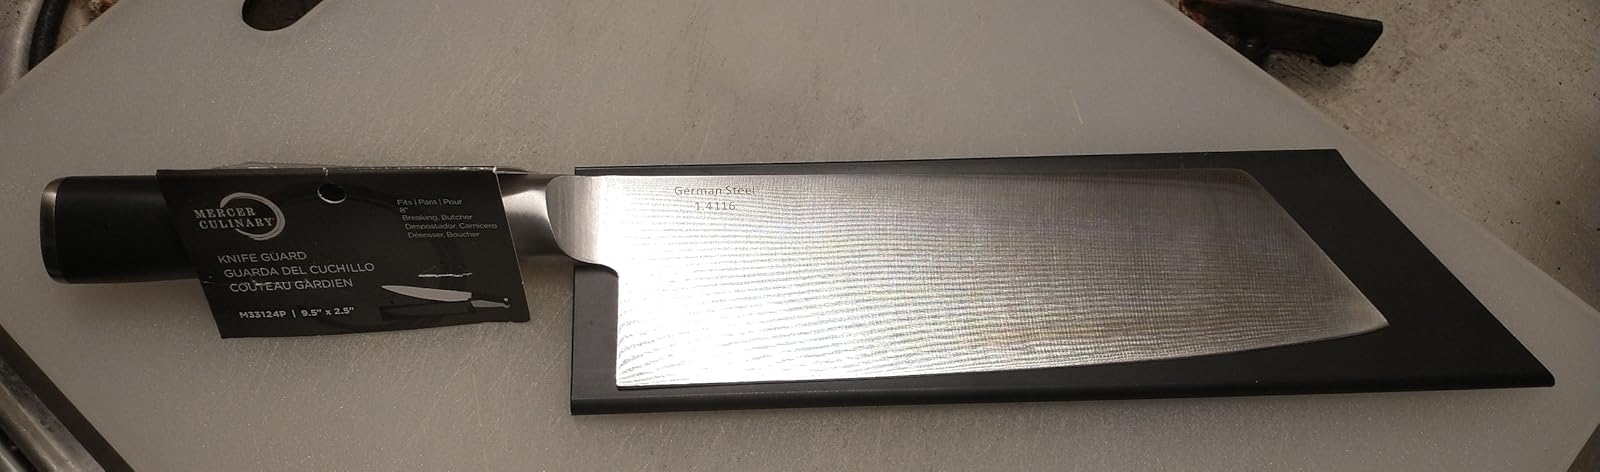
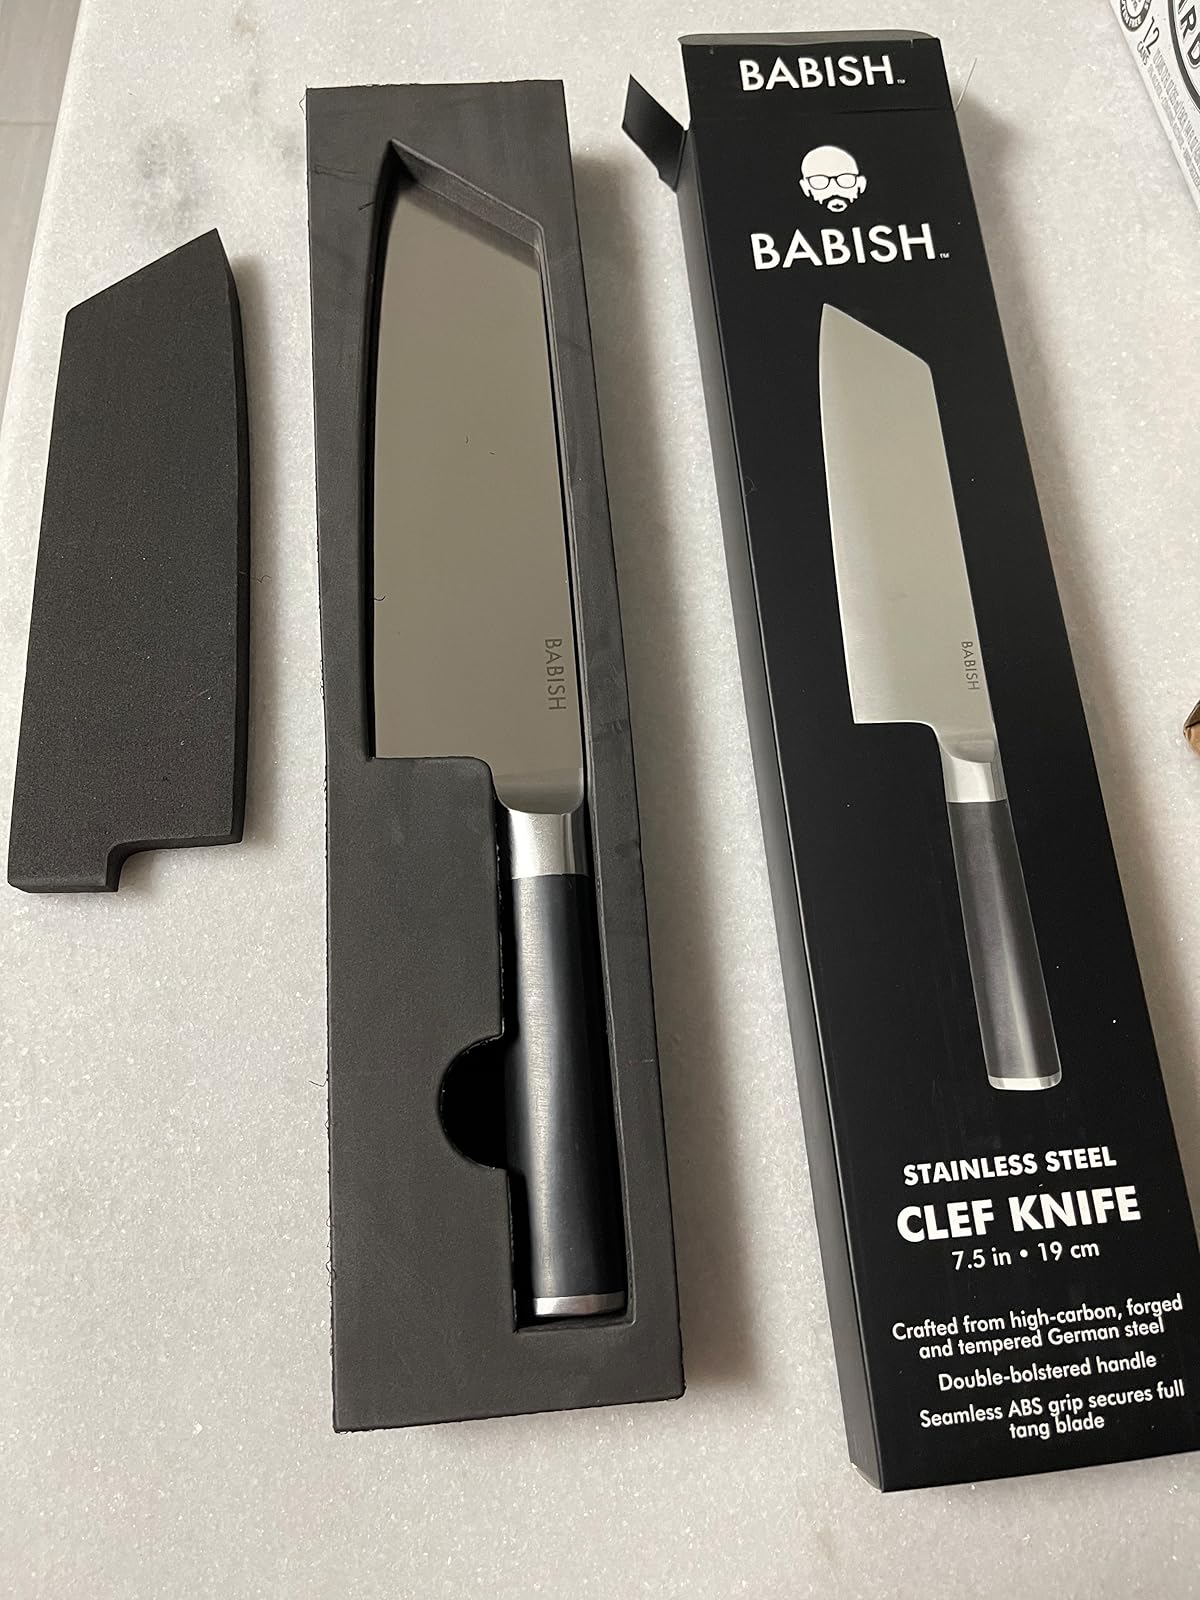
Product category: items_knife
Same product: yes